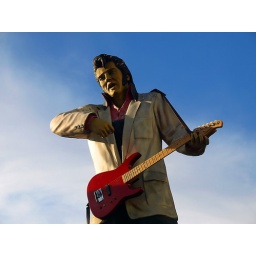
Seems the king is still rockin in the blue sky above .............